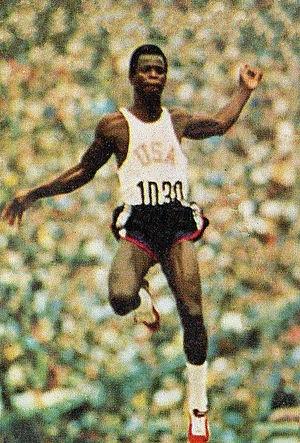
Randel « Randy » Luvelle Williams est un athlète américain spécialiste du saut en longueur.
L'épreuve du saut en longueur masculin aux Jeux olympiques de 1972 s'est déroulée les 8 et 9 septembre 1972 au Stade olympique de Munich, en République fédérale d'Allemagne. Elle est remportée par l'Américain Randy Williams.